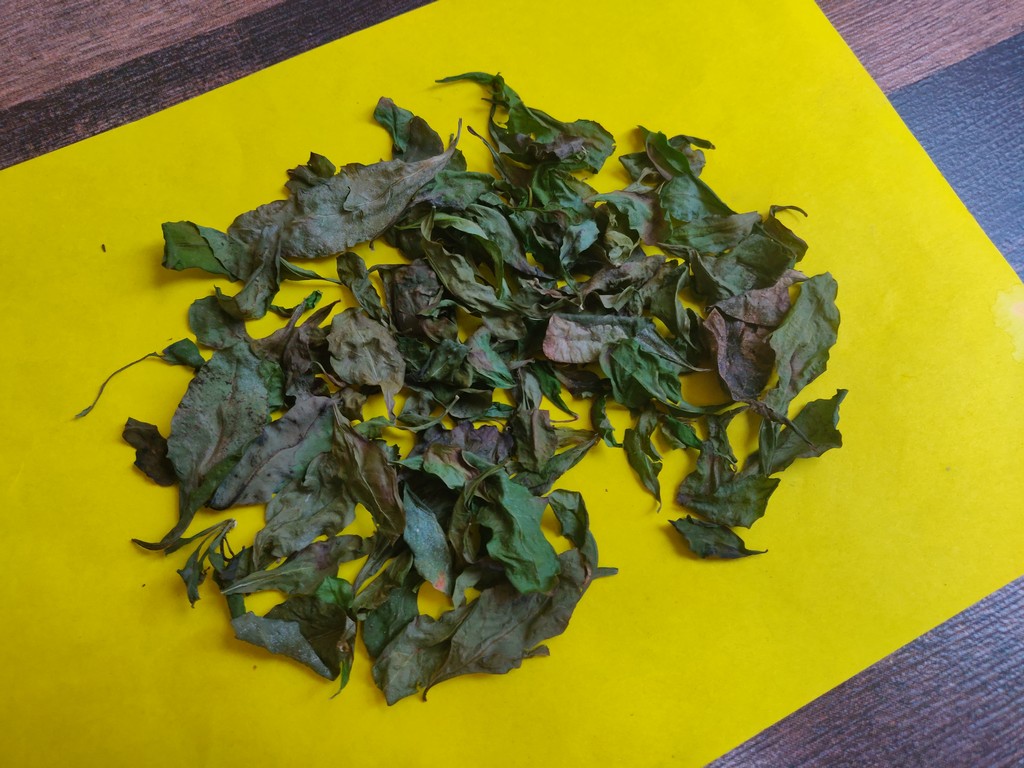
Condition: Dried
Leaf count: multiple
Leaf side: unknown